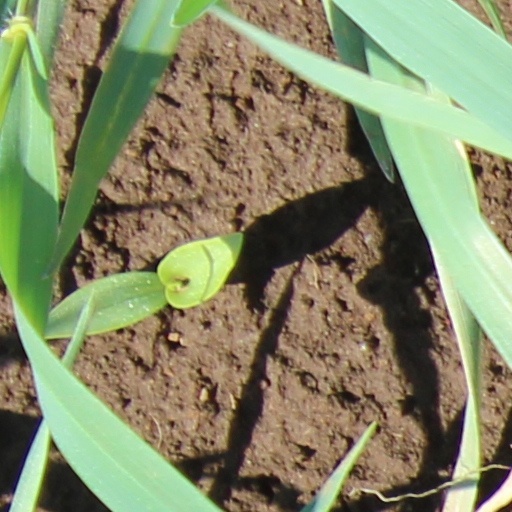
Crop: wheat